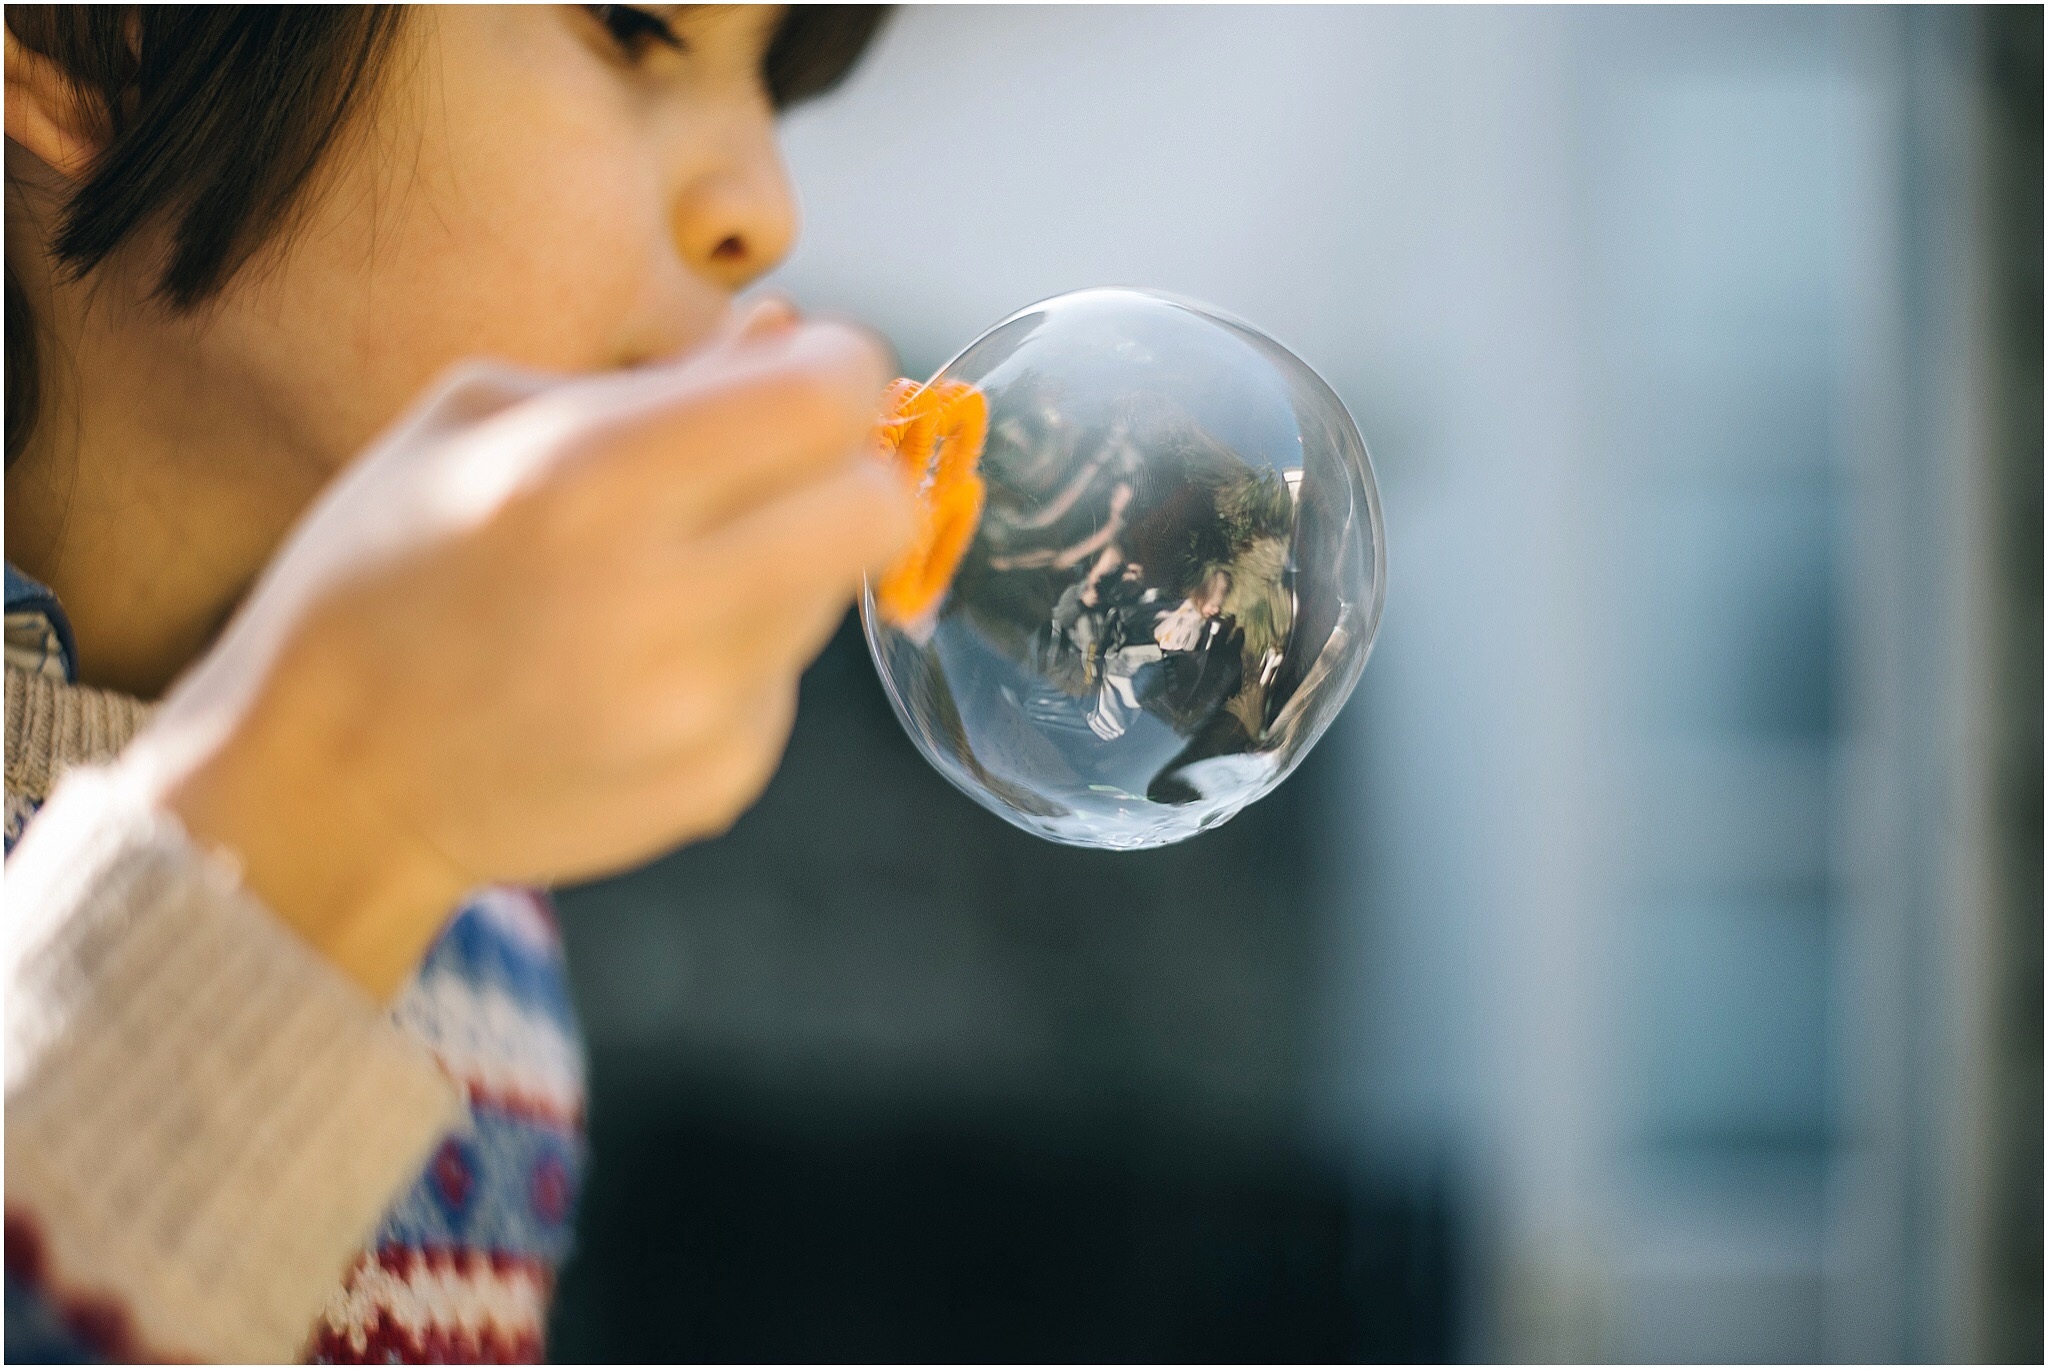
water, play, glass, kid, reflection, child, drink, bubble, wine glass, human action